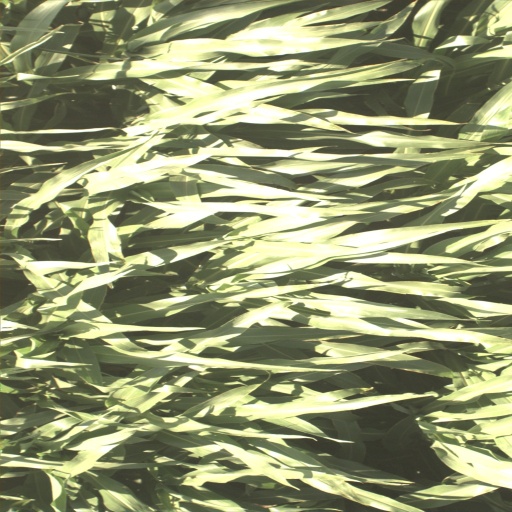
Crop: sorghum